The Debt (1917 film)

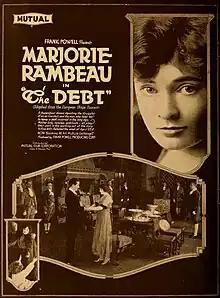

The Debt is a 1917 silent film drama directed by Frank Powell and starring Marjorie Rambeau.